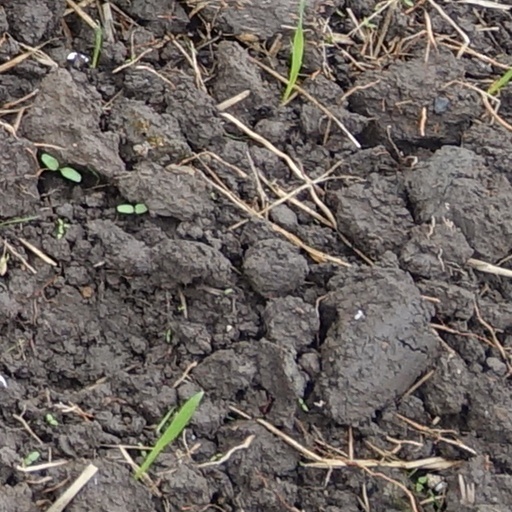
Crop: wheat